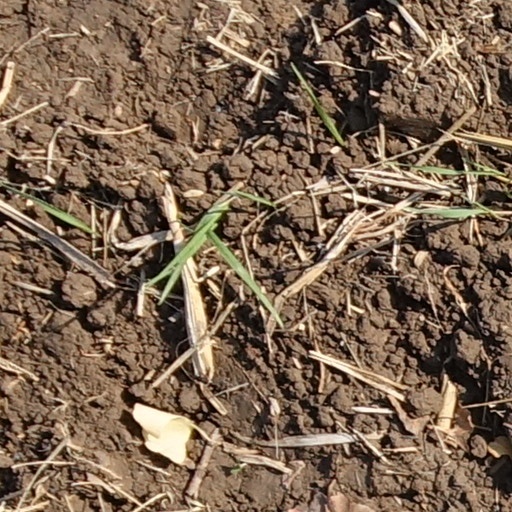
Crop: wheat